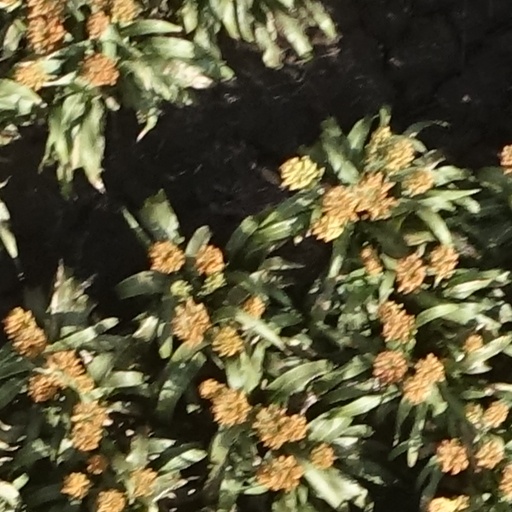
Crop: sorghum